Stanisław Krasiński (1585–1649)

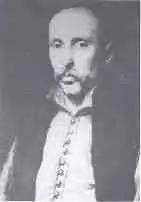

Stanislaw Krasiński (c. 1585–1649) was a Polish-Lithuanian nobleman (szlachcic) and politician.